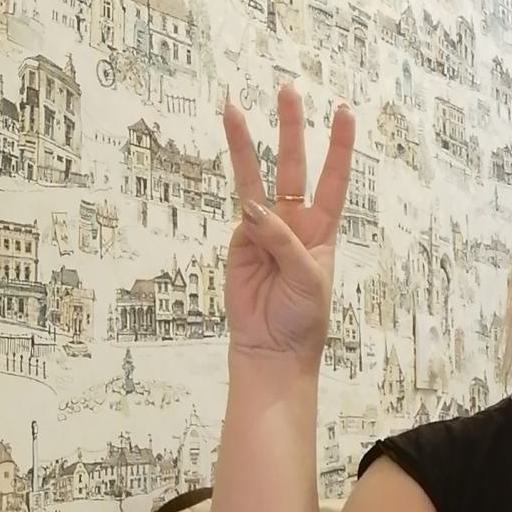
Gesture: three